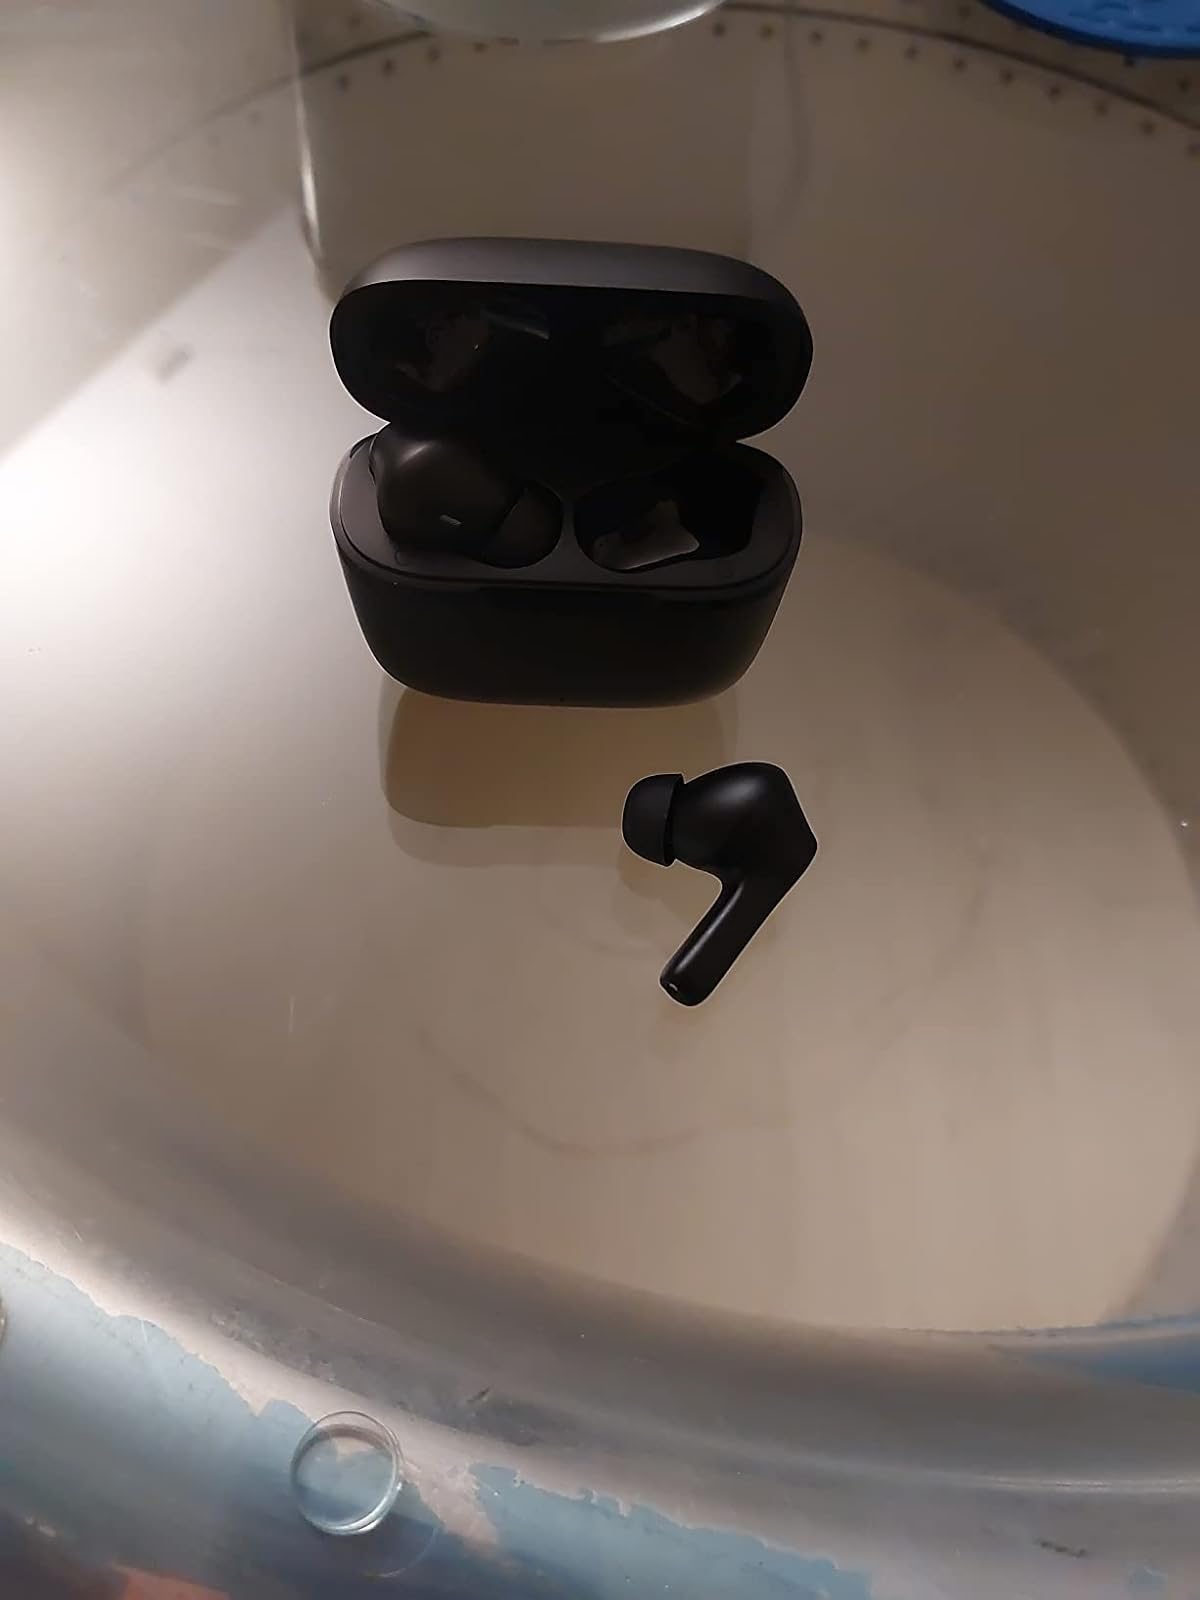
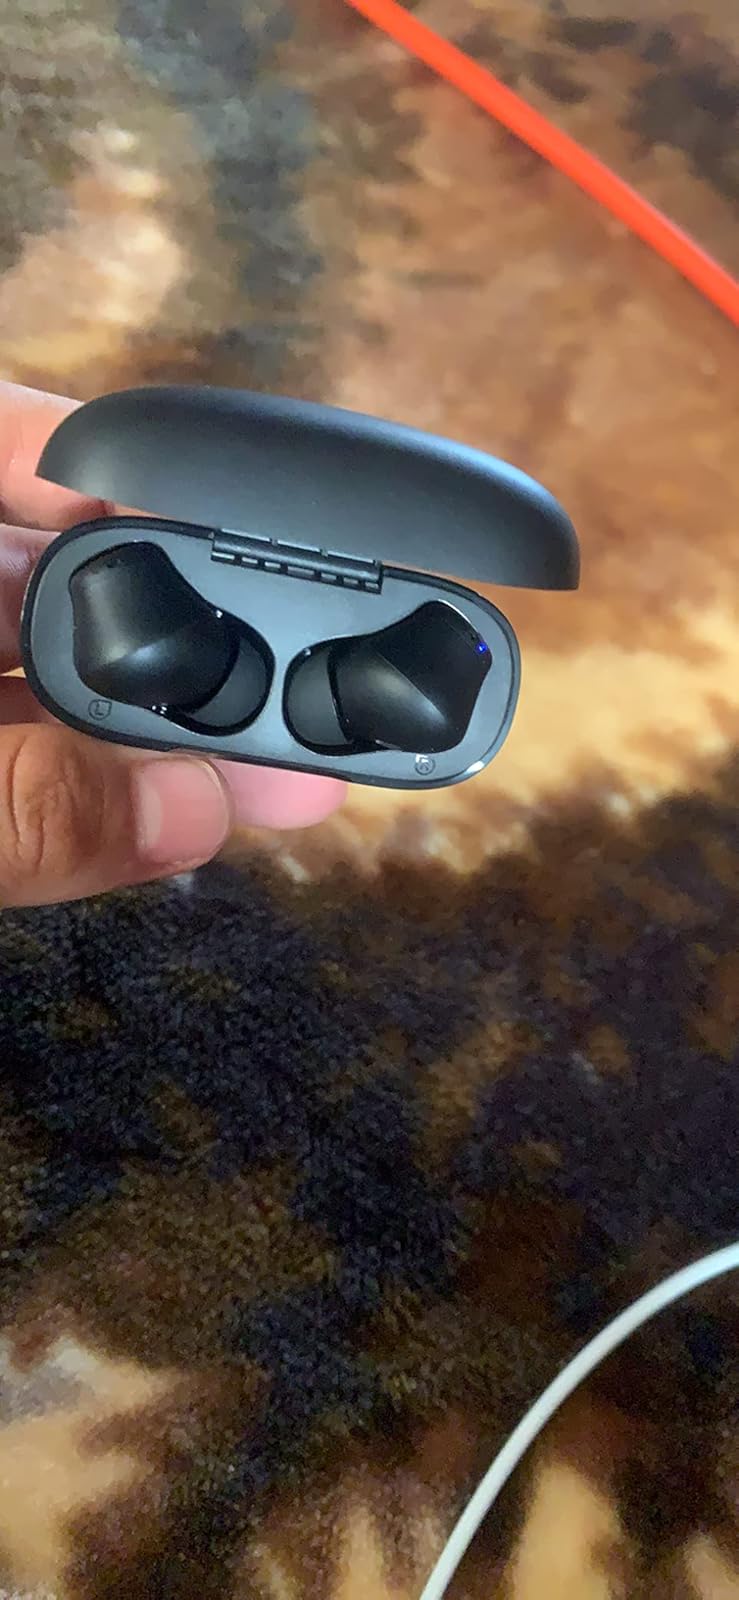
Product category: earbuds
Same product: yes